Fulu

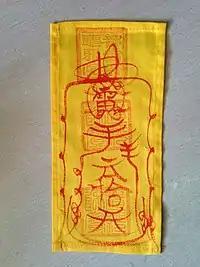
for placement above the primary entrance of one's home, intended to protect against evil

These practitioners are called , an informal group made up of priests from different schools of Taoism. Like most aspects of Taoist practice, use of these objects is not confined to Taoism: they have been incorporated into several forms of Chinese Buddhism, and have inspired the used in Japanese Buddhism and Shinto and the used in Korean shamanism.